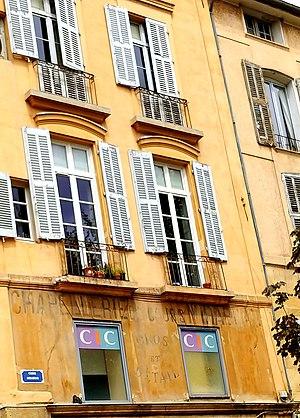
Chapellerie de Louis Auguste Cézanne, père de Paul Cézanne, au 55, cours Mirabeau à Aix-en-Provence
Paul Cézanne, ou Paul Cezanne, né le 19 janvier 1839 à Aix-en-Provence et mort le 22 octobre 1906 dans la même ville, est un peintre français, membre, un temps, du mouvement impressionniste, et considéré comme le précurseur du post-impressionnisme et du cubisme.